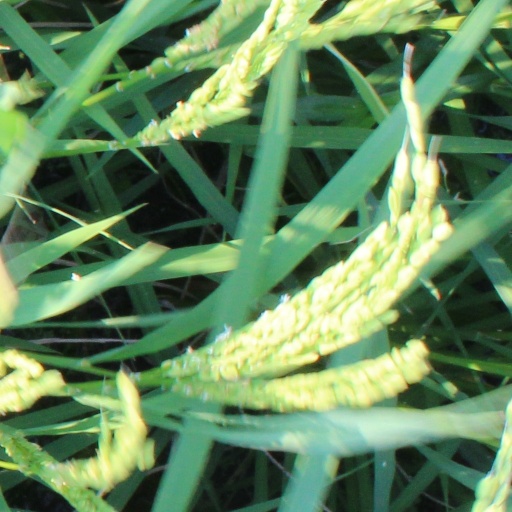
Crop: rice